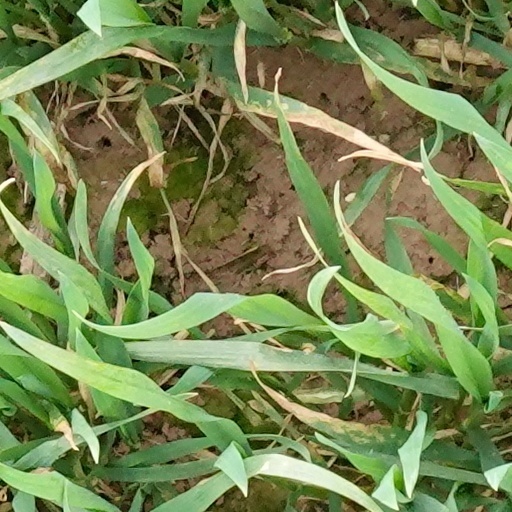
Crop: wheat